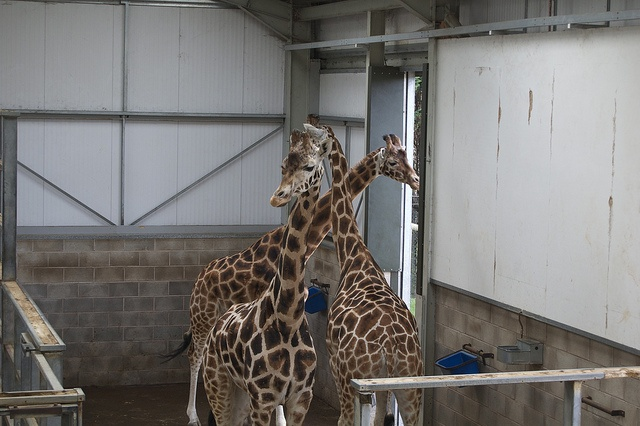
Two giraffe standing next to each other.in a barn
Three giraffes housed in a block building with fenced areas.
Three Giraffes appear to have intertwined their necks.
a couple of giraffes are standing in a pin
Three giraffe are standing near each other in a housing.